Isis

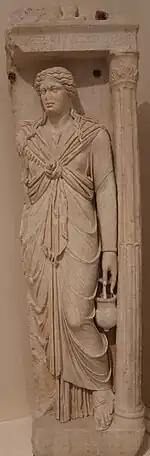
Funerary stele of Alexandra priestess of Isis, NAMA, Athens.

Isis's cult, like others in the Greco-Roman world, had no firm dogma, and its beliefs and practices may have stayed only loosely similar as it diffused across the region and evolved over time. Greek aretalogies that praise Isis provide much of the information about these beliefs. Parts of these aretalogies closely resemble ideas in late Egyptian hymns like those at Philae, while other elements are thoroughly Greek. Other information comes from Plutarch (–120 CE), whose book "On Isis and Osiris" interprets the Egyptian deities based on his Middle Platonist philosophy, and from several works of Greek and Latin literature that refer to Isis's worship, especially a novel by Apuleius (–180 CE) known as "Metamorphoses" or "The Golden Ass", which ends by describing how the main character has a vision of the goddess and becomes her devotee.